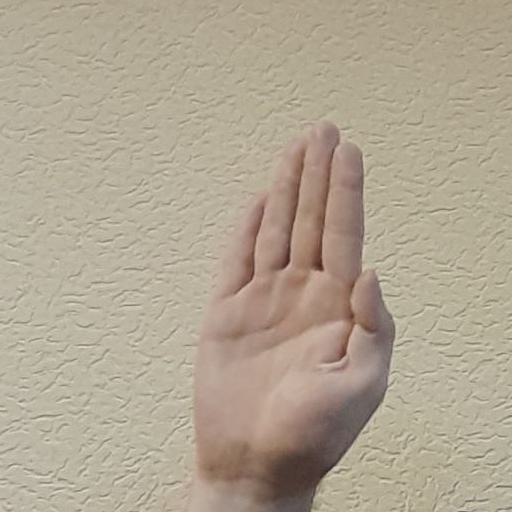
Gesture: stop